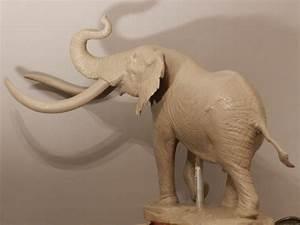
elephant